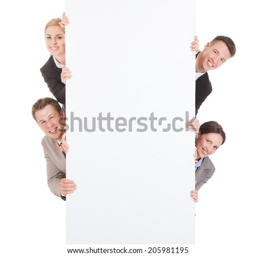
portrait of smiling young business people looking from behind the blank billboard over white background